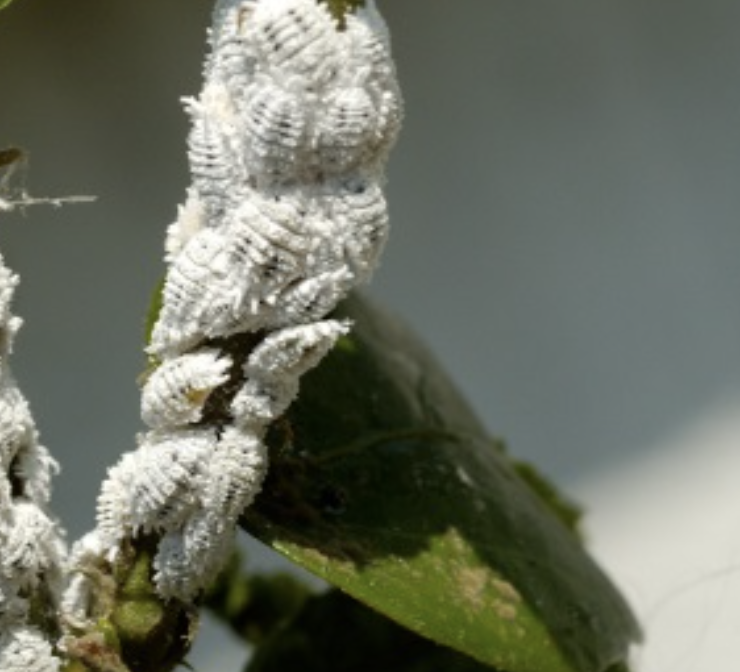
Label: mealybug_infestation